Mitterrand doctrine

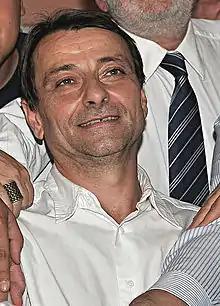
Cesare Battisti, pictured in 2009, was arrested in 2019 after 38 years of hiding.

The Mitterrand doctrine was supported by French intellectuals on the alleged nonconformity of Italian legislation with European standards and, in the 21st century, the age of the fugitives.